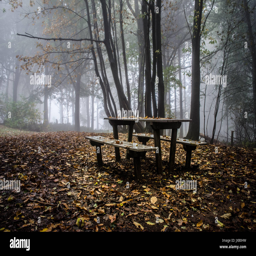
old picnic table in a forest during autumn